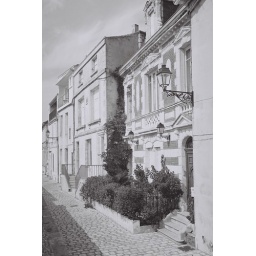
A street just behind the town wall in La Rochelle